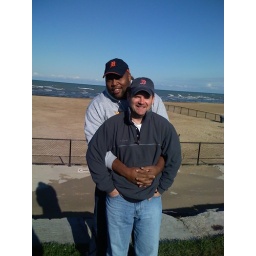
At dog beach in Chicago